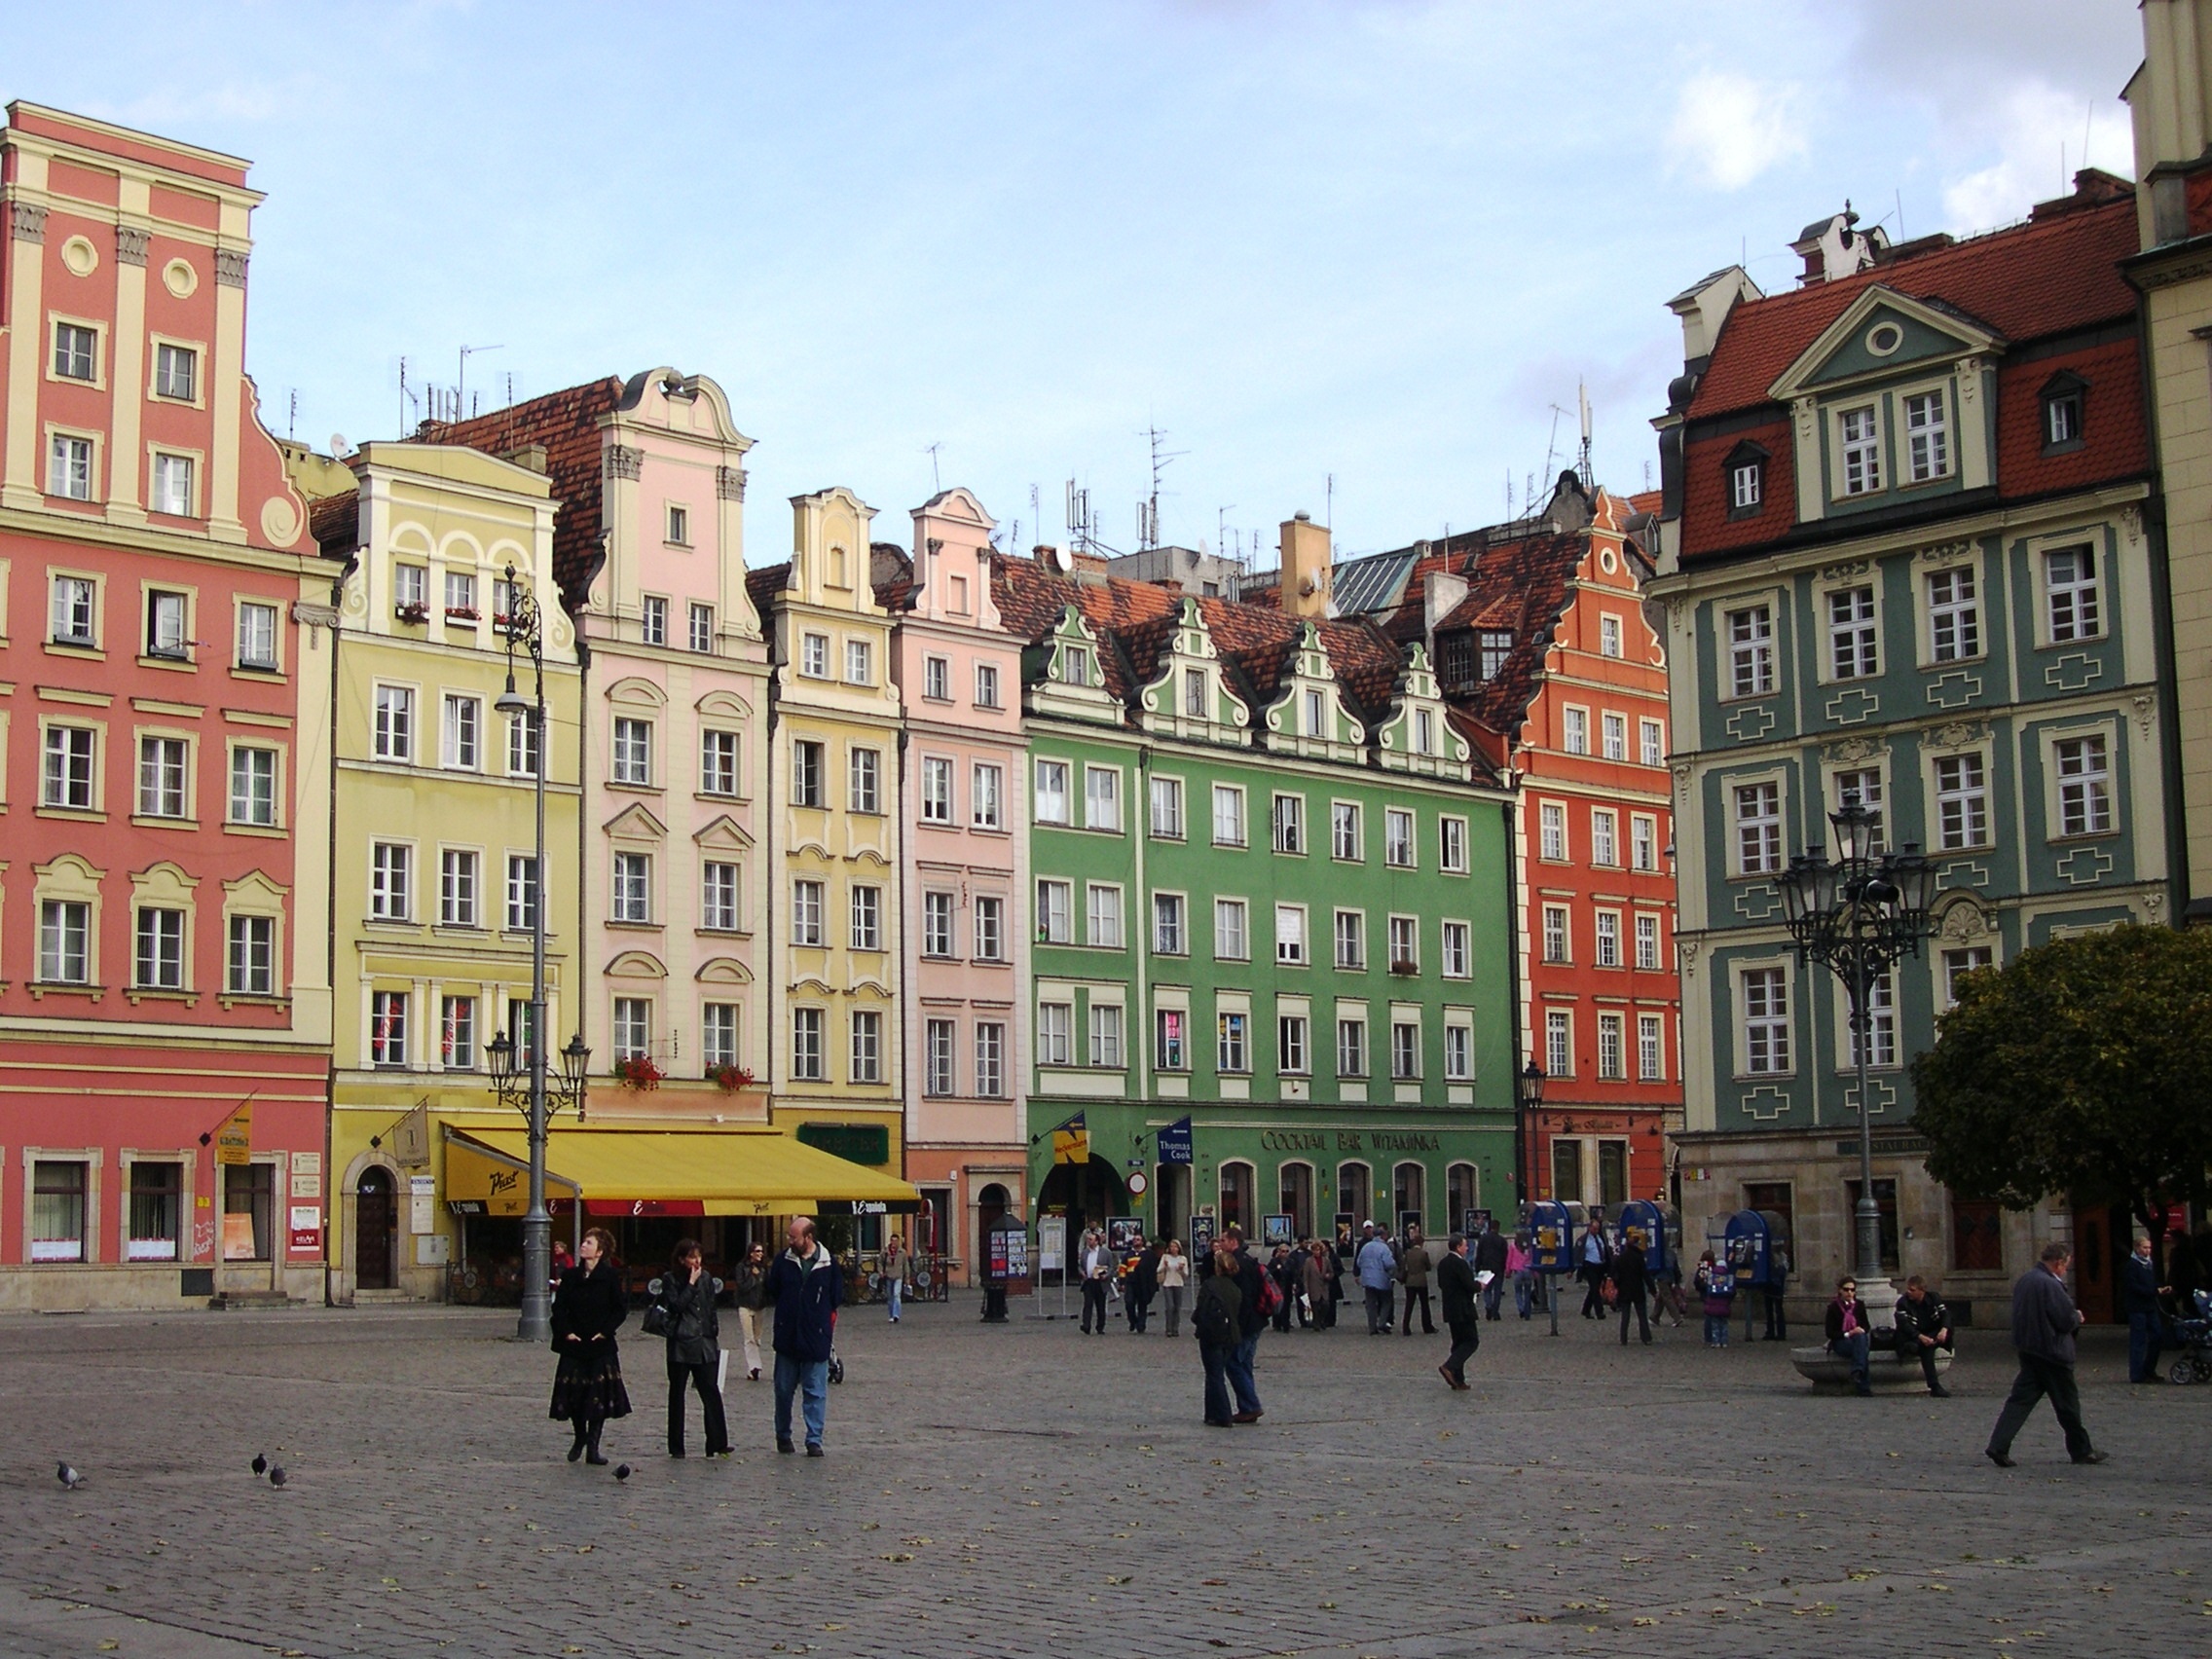
pedestrian, road, street, town, city, cityscape, downtown, plaza, landmark, facade, market, tourism, waterway, public space, infrastructure, poland, town square, rynek, neighbourhood, wroclaw, urban area, human settlement